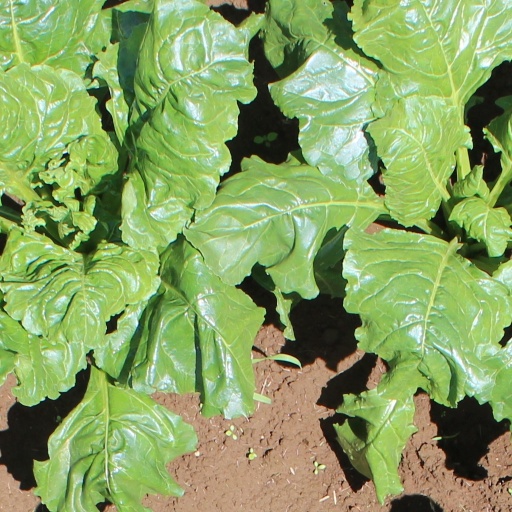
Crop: sugar beet